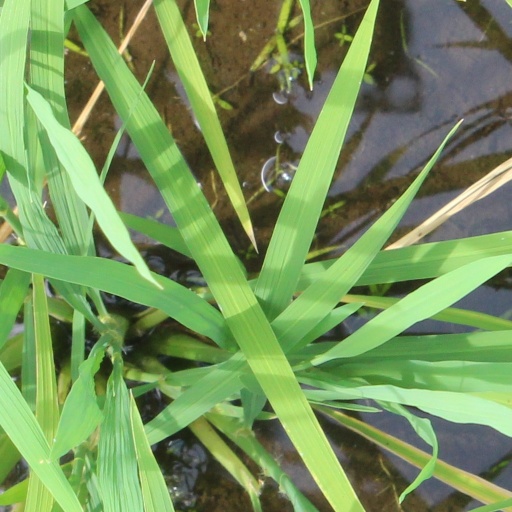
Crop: rice